Emily Harold

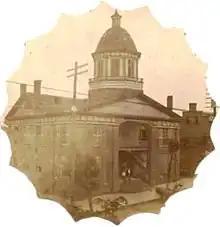

According to an extensive Knoxville newspaper report about the whole saga, her mother saw Emily Harold take her son's "small pistol" from his satchel; the mother presumed she was taking it to deliver to the son. Harold then went out into a "thicket" about beyond the house, from which three shots rang out. She was found to have shot herself through the heart and left breast. She was past saving when she was found; the first shot was thought to be the fatal one and her clothes were on fire when she was discovered. She was brought into the house but died therein, without speaking any last words. The son did not know why his mother had taken her own life until, at the funeral, Rev. S. V. McCorkle, the minister of the Greeneville Presbyterian church where Harold had worshipped for decades, "very justly and properly referred in severe language to the terrible lesson the event had afforded the idle slanderers who had brought about the trouble." The most widely distributed account of her death stated, "She was the wife of a warm friend of Johnson's and an exemplary Christian...the cruel and unfounded report of her seduction drove her to suicide in a moment of temporary insanity." This comment on the matter was printed in the "New York Times", among other outlets. That the "Times—"noted to be a publication "hostile" to Johnson—declared it "cruel and unfounded" was considered a strong statement against the overall veracity of the infidelity accusations. Another newspaper wrote "in an hour of mental derangement with a burning consciousness of innocence and without power to resist the temptation she took her life." According to a widely republished "post hoc" report entitled "An Atrocious Calumny" that was devoted to absolving the parties of infidelity charges, and laying all blame on the "cold-blooded villain who invented the slander," the existence of the report had "fallen with crushing weight" on the "innocent heart" of Mrs. Harold.